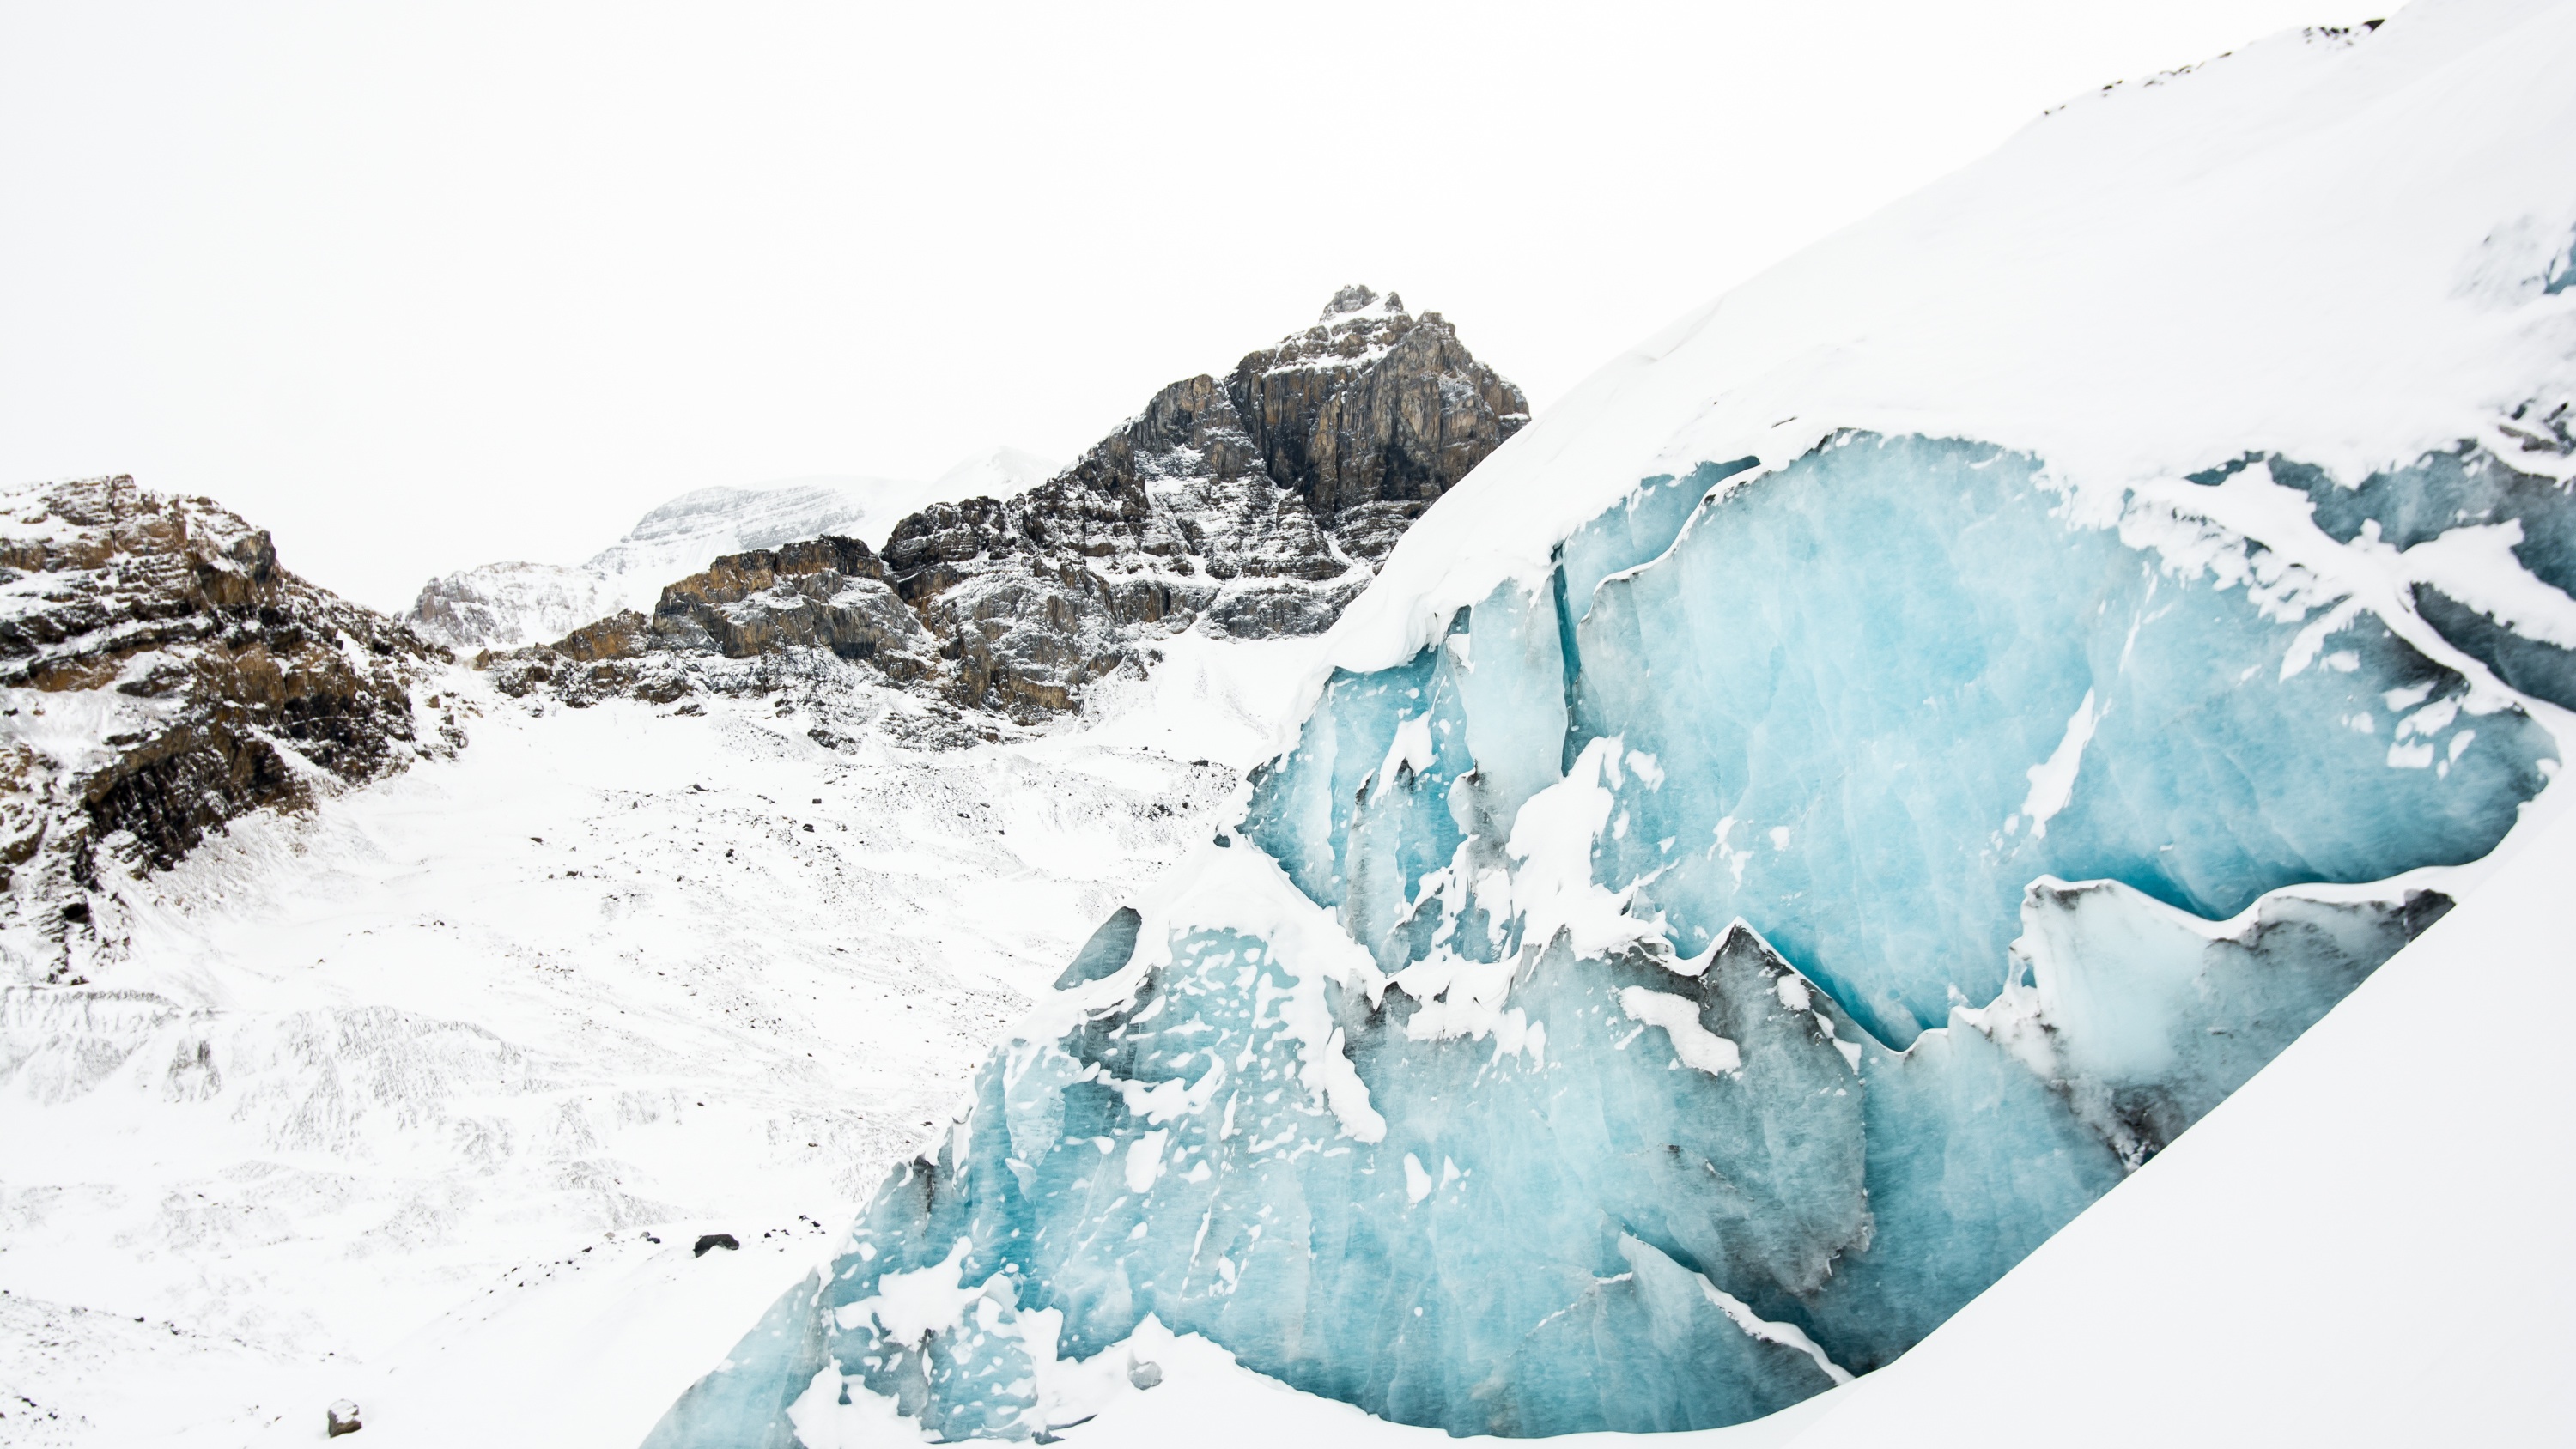
rock, mountain, snow, winter, mountain range, ice, glacier, arctic, piste, arctic ocean, glacial landform, geological phenomenon, ice cap